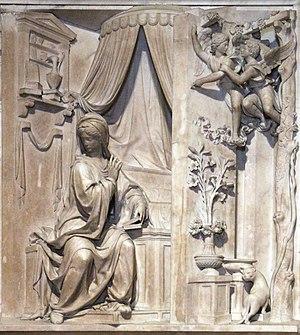
Andrea dal Monte Sansovino ou Andrea Contucci del Monte Sansovino est un sculpteur et architecte Italien de la Renaissance qui a eu pour élève Francesco da Sangallo.